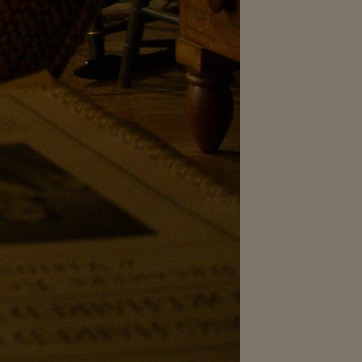
Material: paper